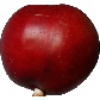
Label: nectarine